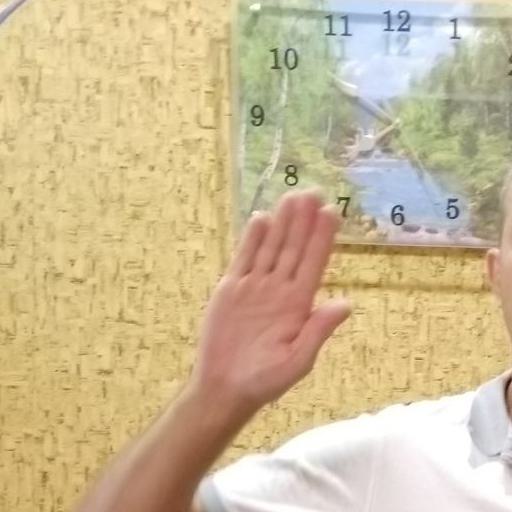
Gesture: stop